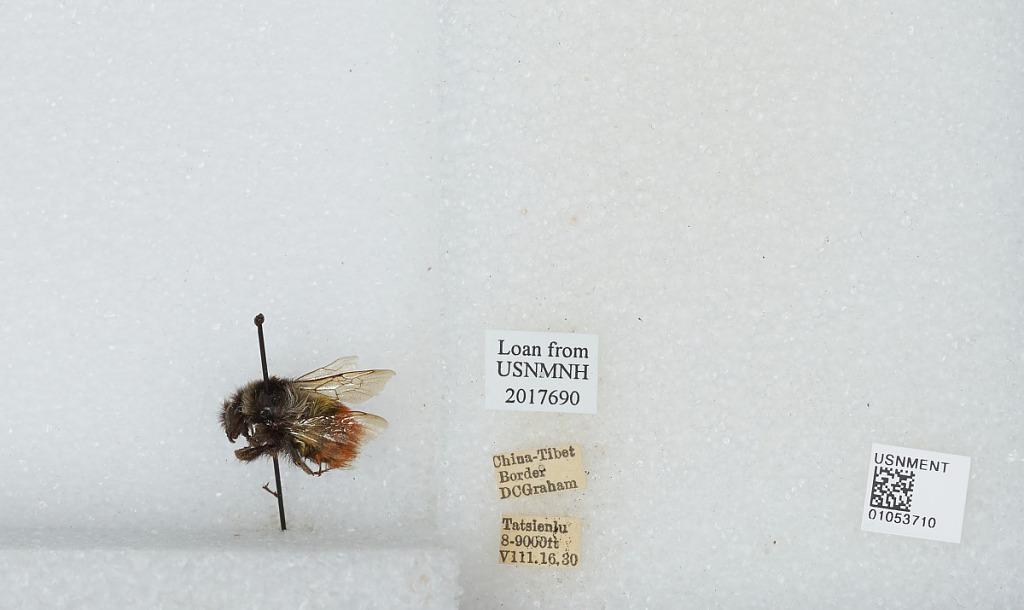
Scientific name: Bombus sp.
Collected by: D. Graham
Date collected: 1930-8-16
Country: China
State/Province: Sichuan
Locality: Kangding